Olofmeister

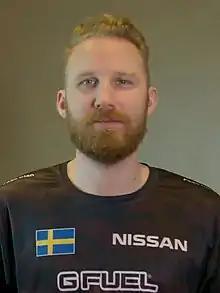
Gustafsson in 2020

Olof Kajbjer Gustafsson (born 31 January 1992), better known as olofmeister, is a Swedish professional "Counter-Strike 2" player for FaZe Clan. He has previously played for H2k, Absolute Legends, LGB eSports, Fnatic, and FaZe Clan. Gustafsson is widely regarded as one of the best "CS:GO" players in history. He has won two CSGO Majors, ESL One Katowice 2015 and ESL One Cologne 2015, as well as many other tournaments.